Wool

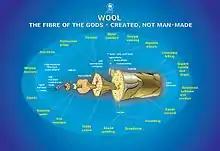
"Wool: Fibre of the gods, created – not man-made" CSIRO marketing poster describing the benefits of wool

Wild sheep were more hairy than woolly. Although sheep were domesticated some 9,000 to 11,000 years ago, archaeological evidence from statuary found at sites in Iran suggests selection for woolly sheep may have begun around 6000 BC, with the earliest known woven wool garments having only been dated to two to three thousand years later. Woolly sheep were introduced into Europe from the Near East in the early part of the 4th millennium BC. The oldest known European wool textile, , was preserved in a Danish bog. Prior to the invention of shears—probably in the Iron Age — wool was plucked out by hand or with bronze combs. In Roman times, wool, linen, and leather clothed the European population; cotton from India was a curiosity of which only naturalists had heard, and silks, imported along the Silk Road from China, were extravagant luxury-goods. Pliny the Elder records in his "Natural History" that the reputation for producing the finest wool was enjoyed by Tarentum, where selective breeding had produced sheep with superior fleeces, but which required special care.